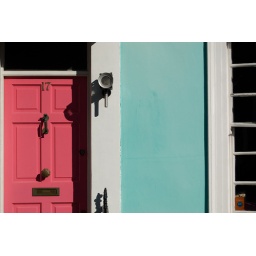
i spotted a candy-floss street in nodding hill on my way to brunch.